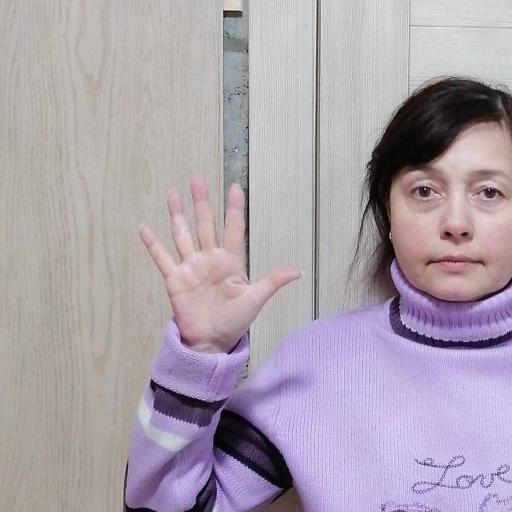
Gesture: palm